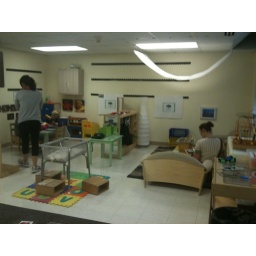
other side of the classroom (that's a sand table with the stools around it)